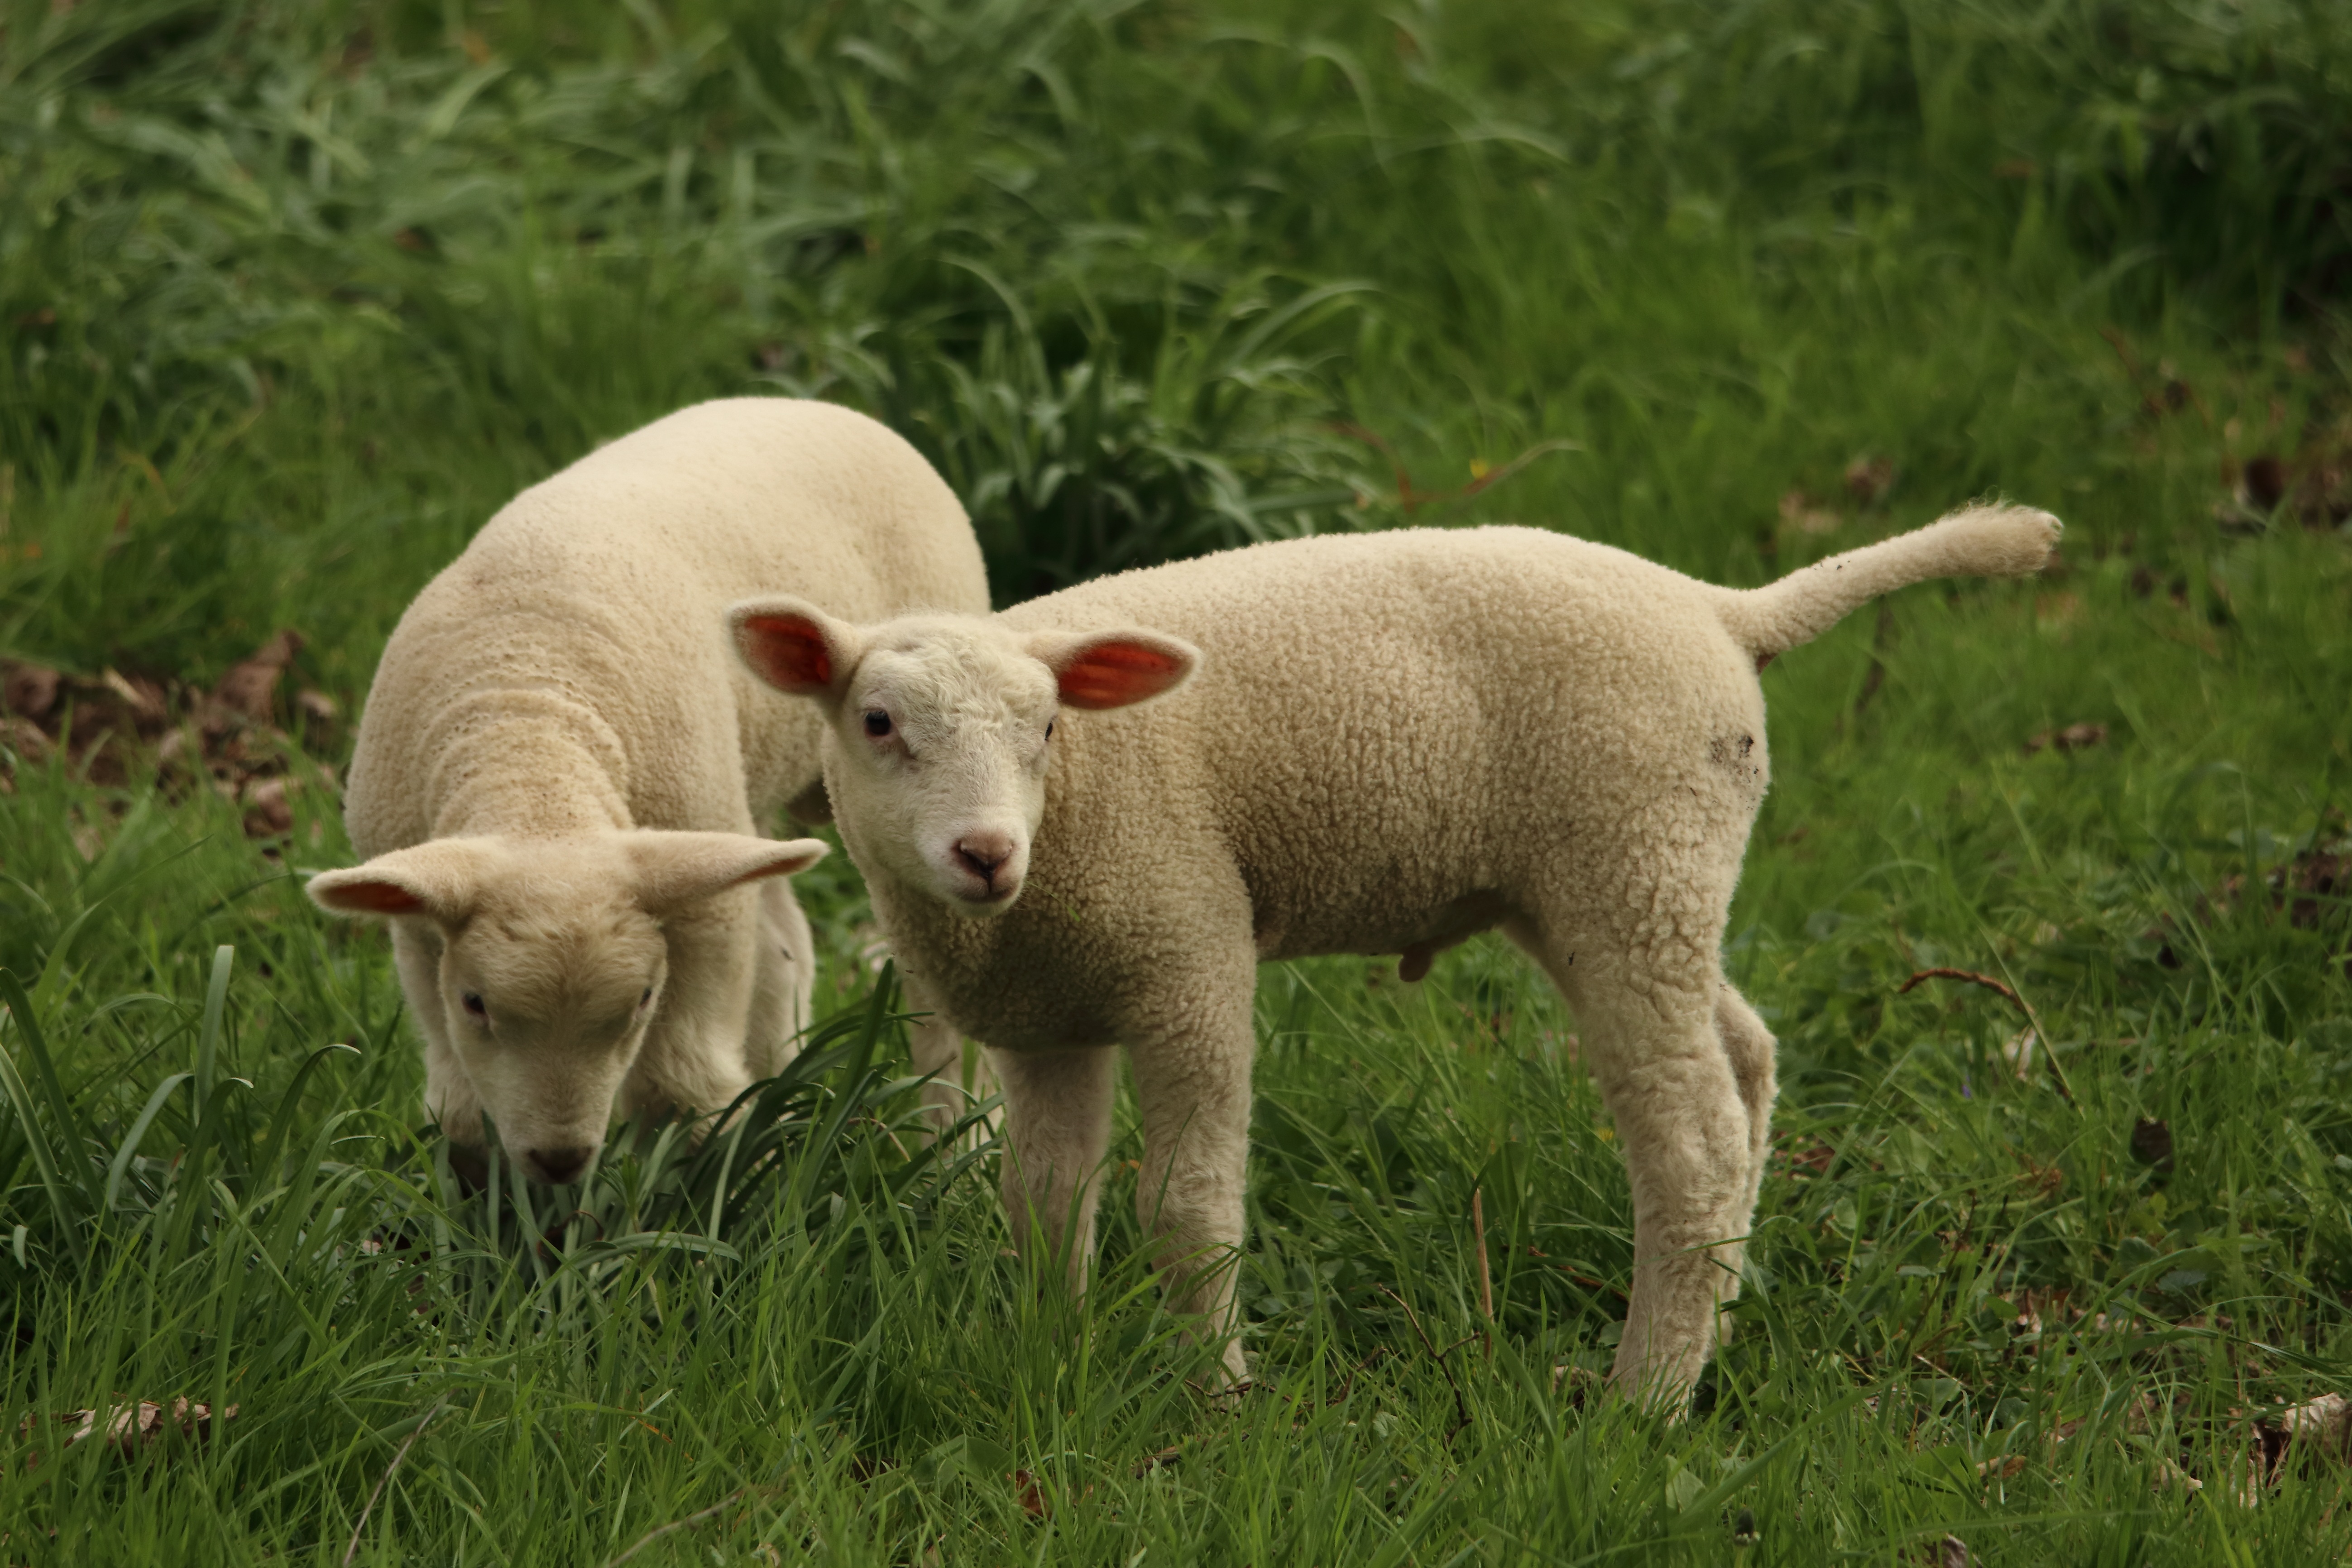
nature, sweet, animal, cute, fur, pasture, grazing, sheep, mammal, wool, fauna, lamb, graze, vertebrate, sheeps, easter, lambs, animal world, passover, sch fchen, domestic pig, animal child, young sheep